A-11 offense

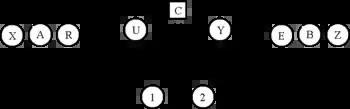
Typical offensive formation using the A-11

The A-11 offense is an offensive scheme that has been used in some levels of amateur American football. In this offense, a loophole in the rules governing kicking formations is used to disguise which offensive players would be eligible to receive a pass for any given play. It was designed by Kurt Bryan and Steve Humphries of Piedmont High School in California.